Vitagraph Studios

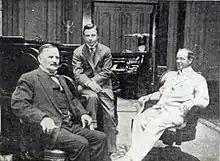
William T. Rock, Albert E. Smith and J. Stuart Blackton, 1916

Vitagraph Studios, also known as the Vitagraph Company of America, was a United States motion picture studio. It was founded by J. Stuart Blackton and Albert E. Smith in 1897 in Brooklyn, New York, as the American Vitagraph Company. By 1907, it was the most prolific American film production company, producing many famous silent films. It was bought by Warner Bros. in 1925.